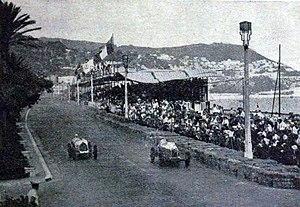
Scène du Grand Prix de Nice 1933.
Le Grand Prix automobile de Nice 1933 est un Grand Prix qui s'est tenu sur le circuit urbain de Nice le 6 août 1933.